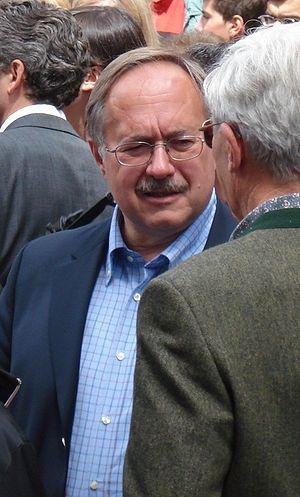
Le conseiller fédéral Samuel Schmid, à Genève, Suisse.